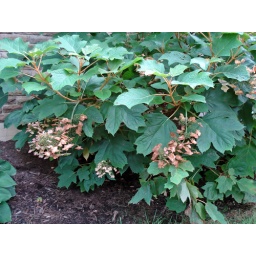
Flowers change from white in the Spring, to pink/rose and then brown